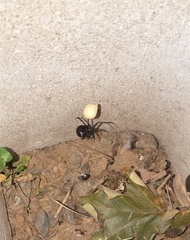
Species: Lactrodectus_hesperus